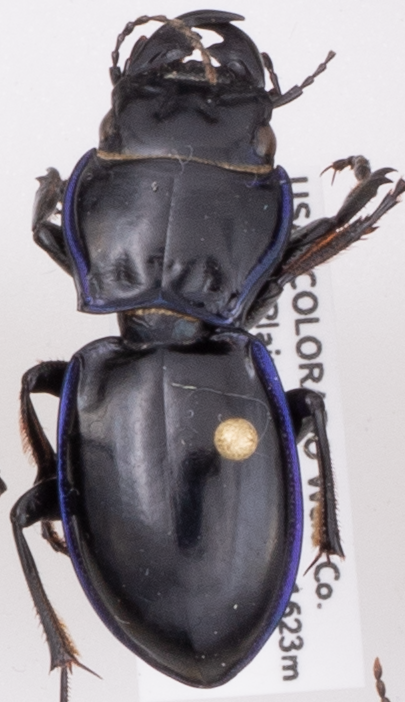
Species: Pasimachus elongatus
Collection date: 2021-06-09
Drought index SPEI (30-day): -0.32
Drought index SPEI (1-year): -0.39
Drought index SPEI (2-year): -0.46